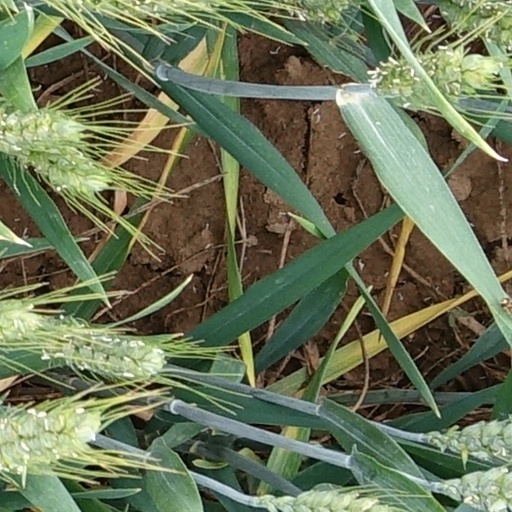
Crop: wheat